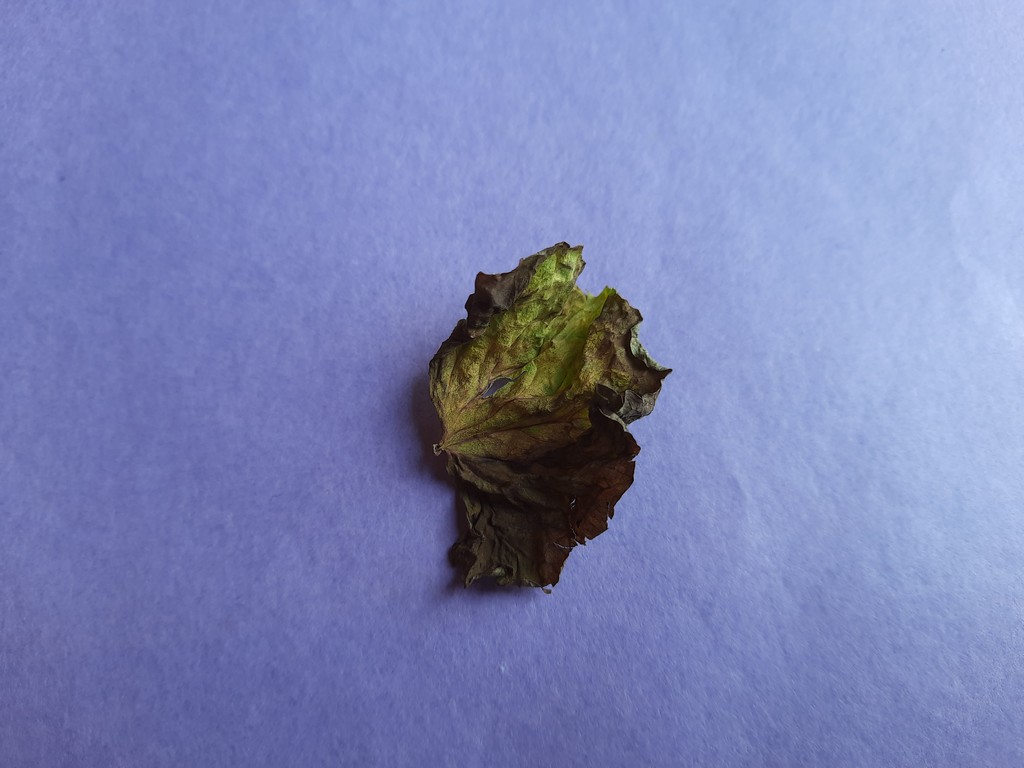
Label: Dried